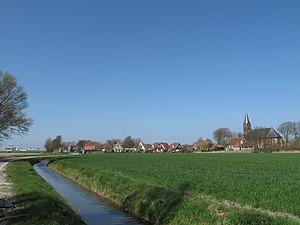
Wijnaldum est un village situé dans la commune néerlandaise de Harlingen, dans la province de la Frise. Son nom en frison est Winaam. Le 1ᵉʳ janvier 2004, le village comptait 380 habitants.